Heinrich Hilgenreiner

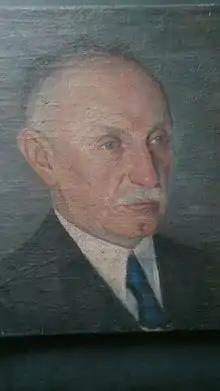
Prof. Dr. med. Heinrich Hilgenreiner

Born in Prague, and raised in a German family in Bohemia (which at the time was part of the Habsburg monarchy), he served as a medical officer in the First World War. After the war, he became a professor of the German Charles-Ferdinand University in Prague and director of the "Kinderklinik" (children's clinic). In 1946 he was forced to leave Czechoslovakia for Austria, where he lived until his death. He was the younger brother of Karl Hilgenreiner, a theologian and politician, also professor at Charles University. He is the grandfather of the Austrian artist Gerhard Gleich. He died in 1954 in Spillern, Austria.